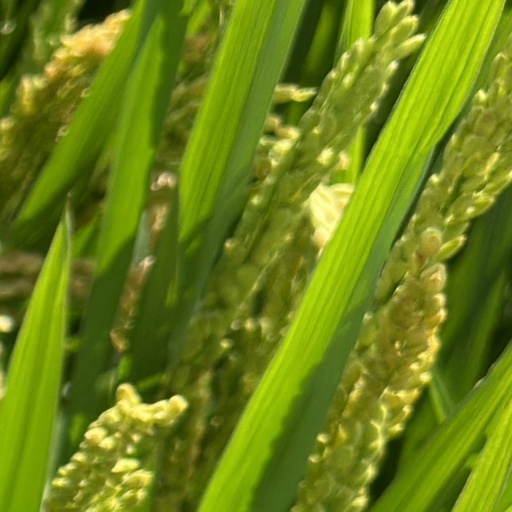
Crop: rice